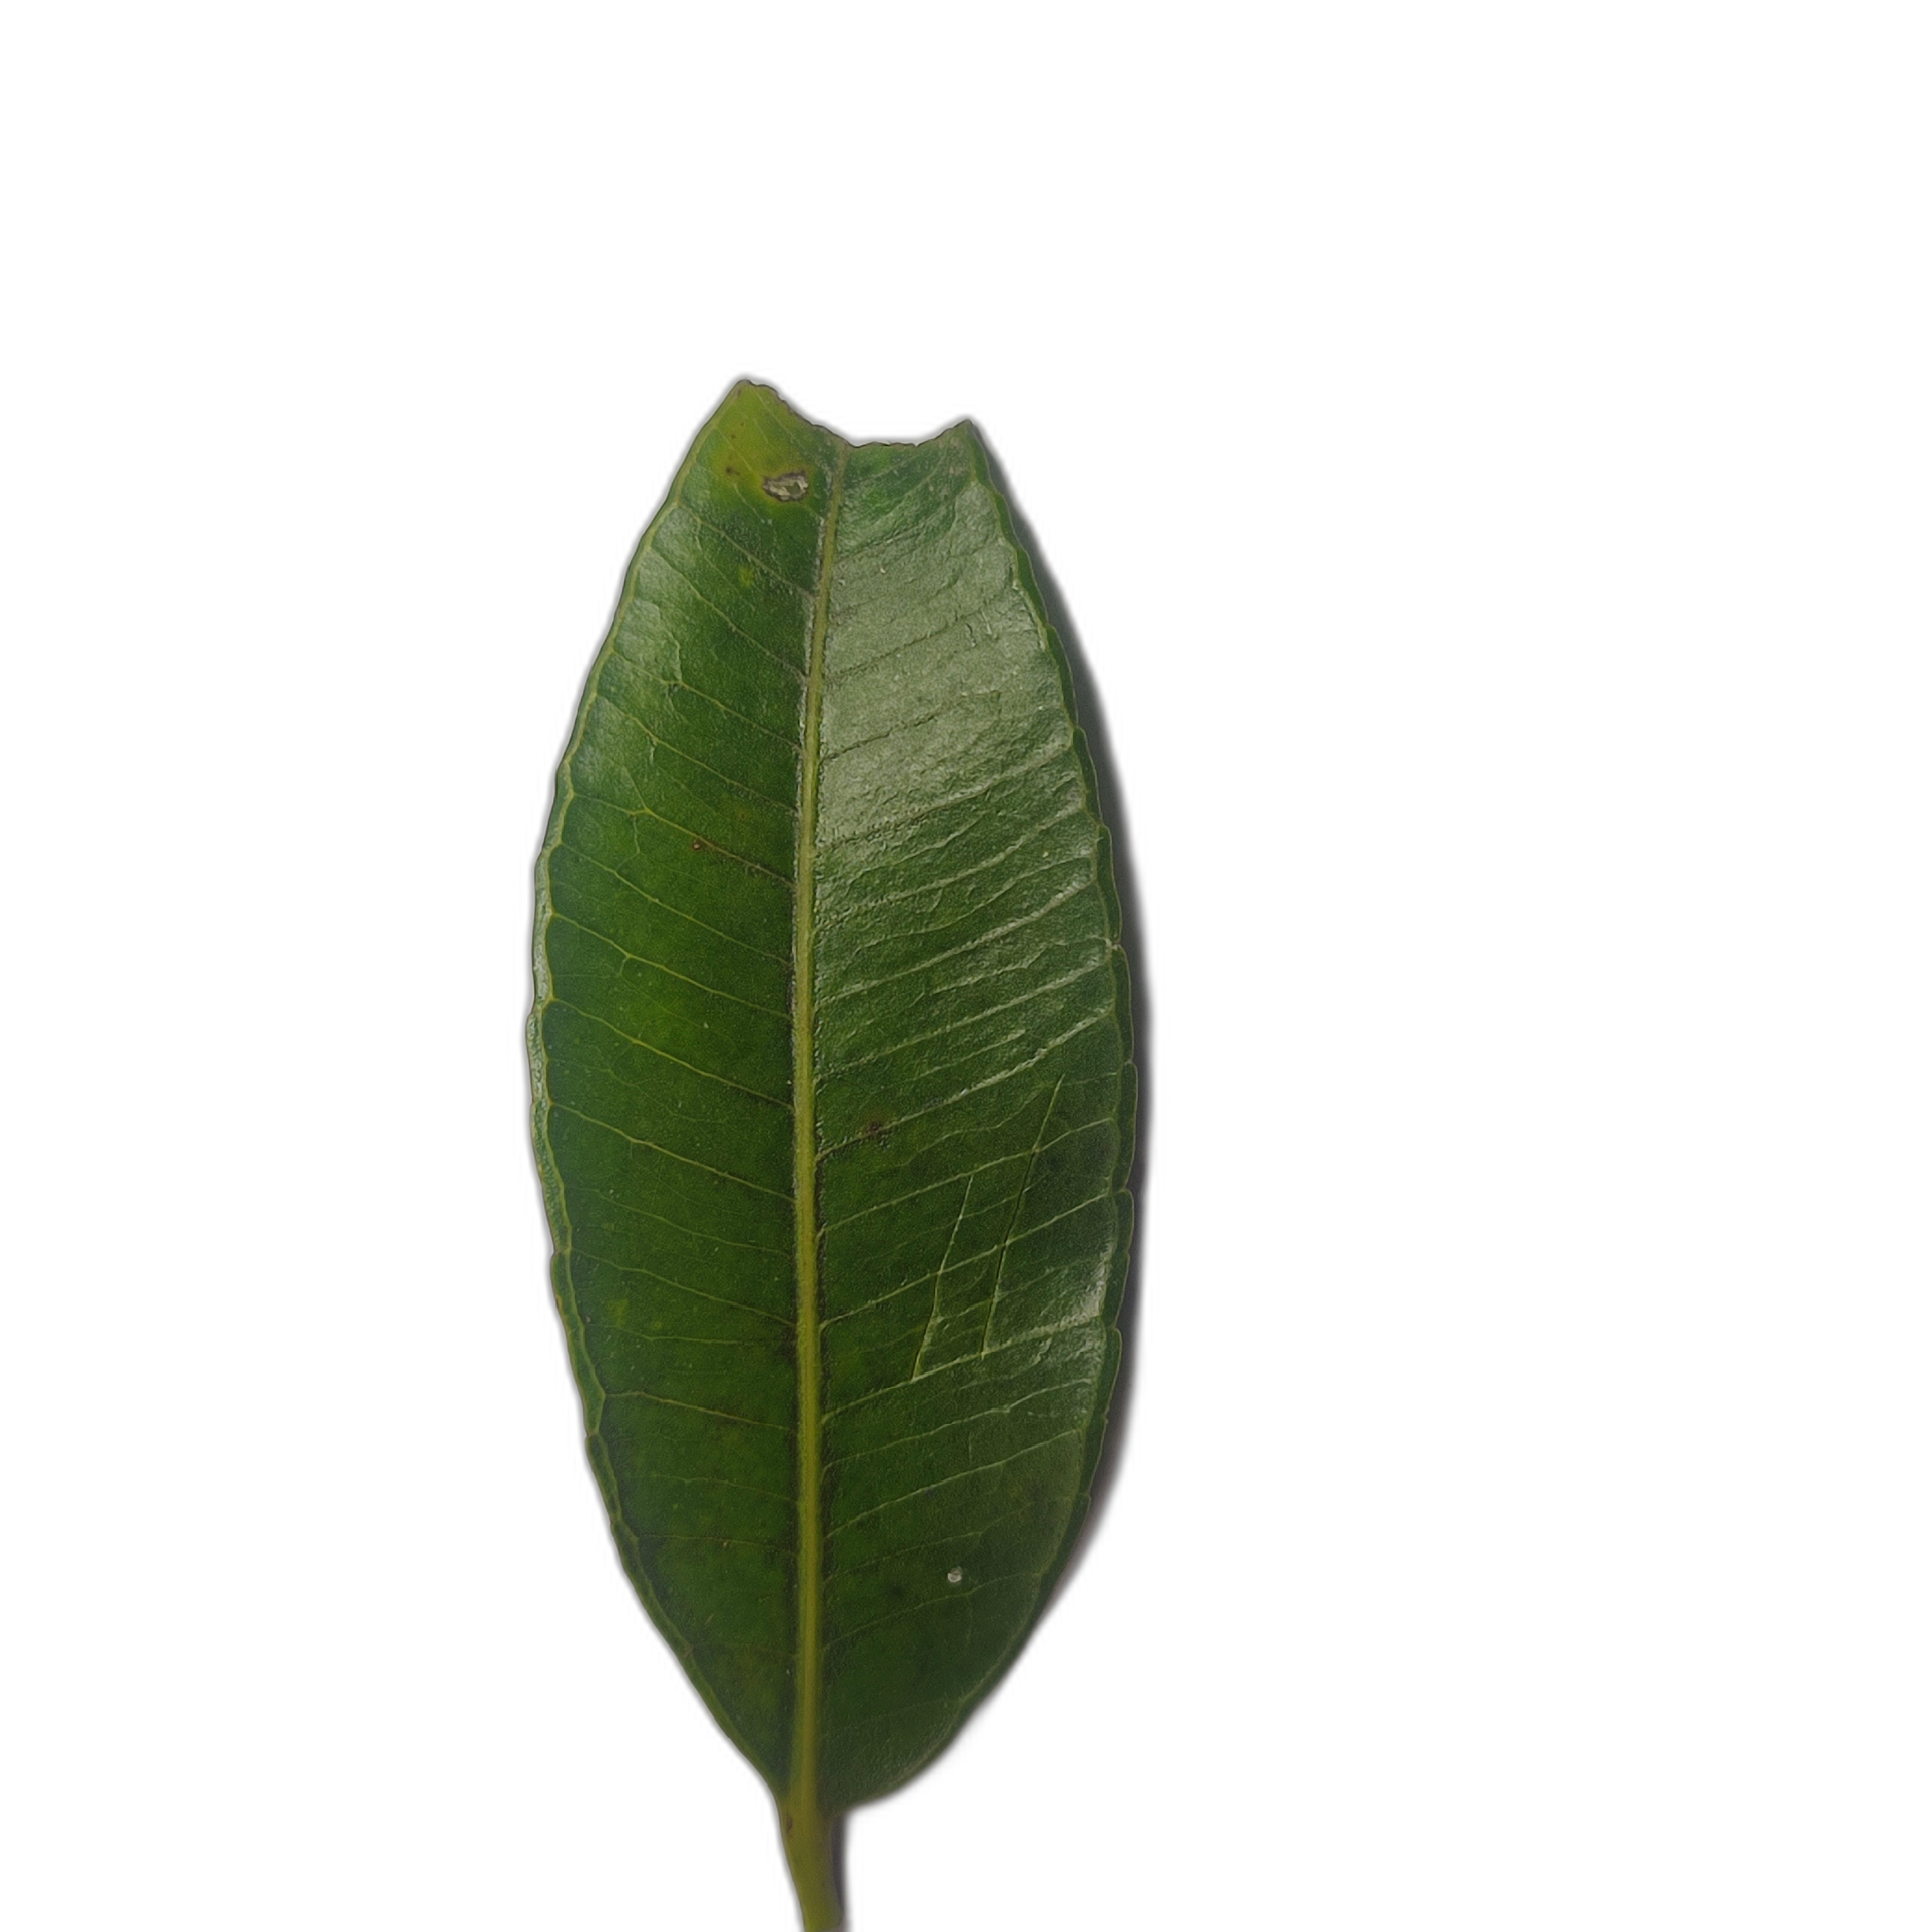
Label: healthy